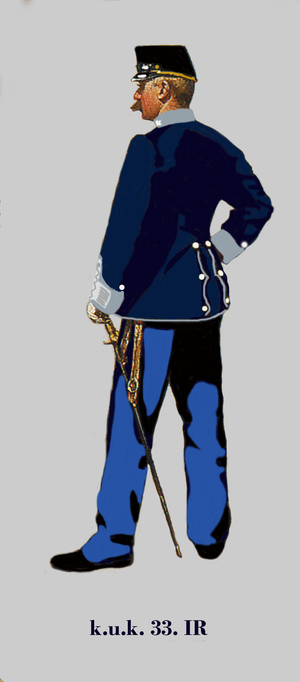
Sous-lieutenant d'infanterie Autriche-Hongroise (k.u.k.). 33e régiment d'infanterie hongroise en uniforme de la service petit 1914 Egalisierung: aschgrau - Knöpfe: silber Unit identification color: ashe-grey - buttons: silver Coleur d'identification du régiment: gris cendré - boutons: d'argent